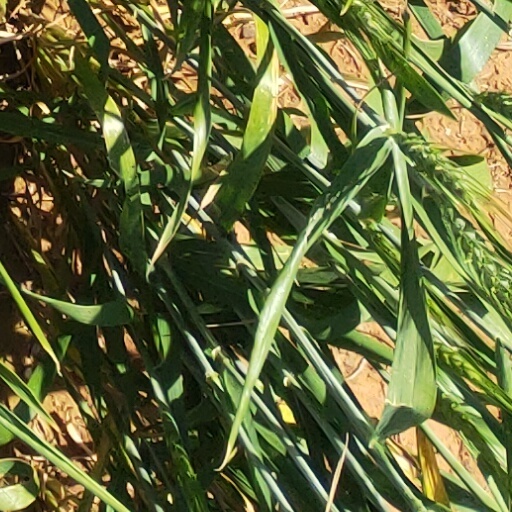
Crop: wheat